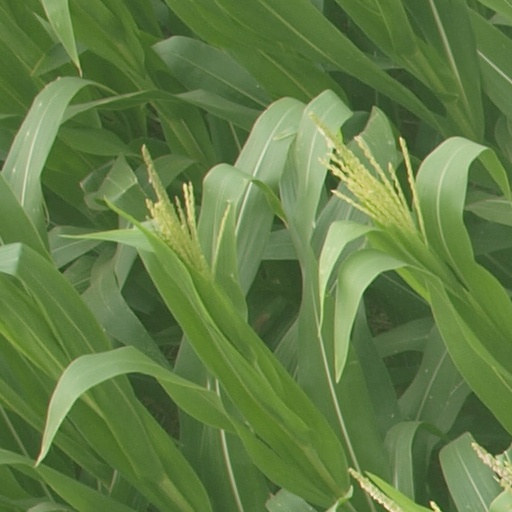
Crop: maize; corn